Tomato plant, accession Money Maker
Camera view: vertical (180 deg); turntable rotation: 330 degrees
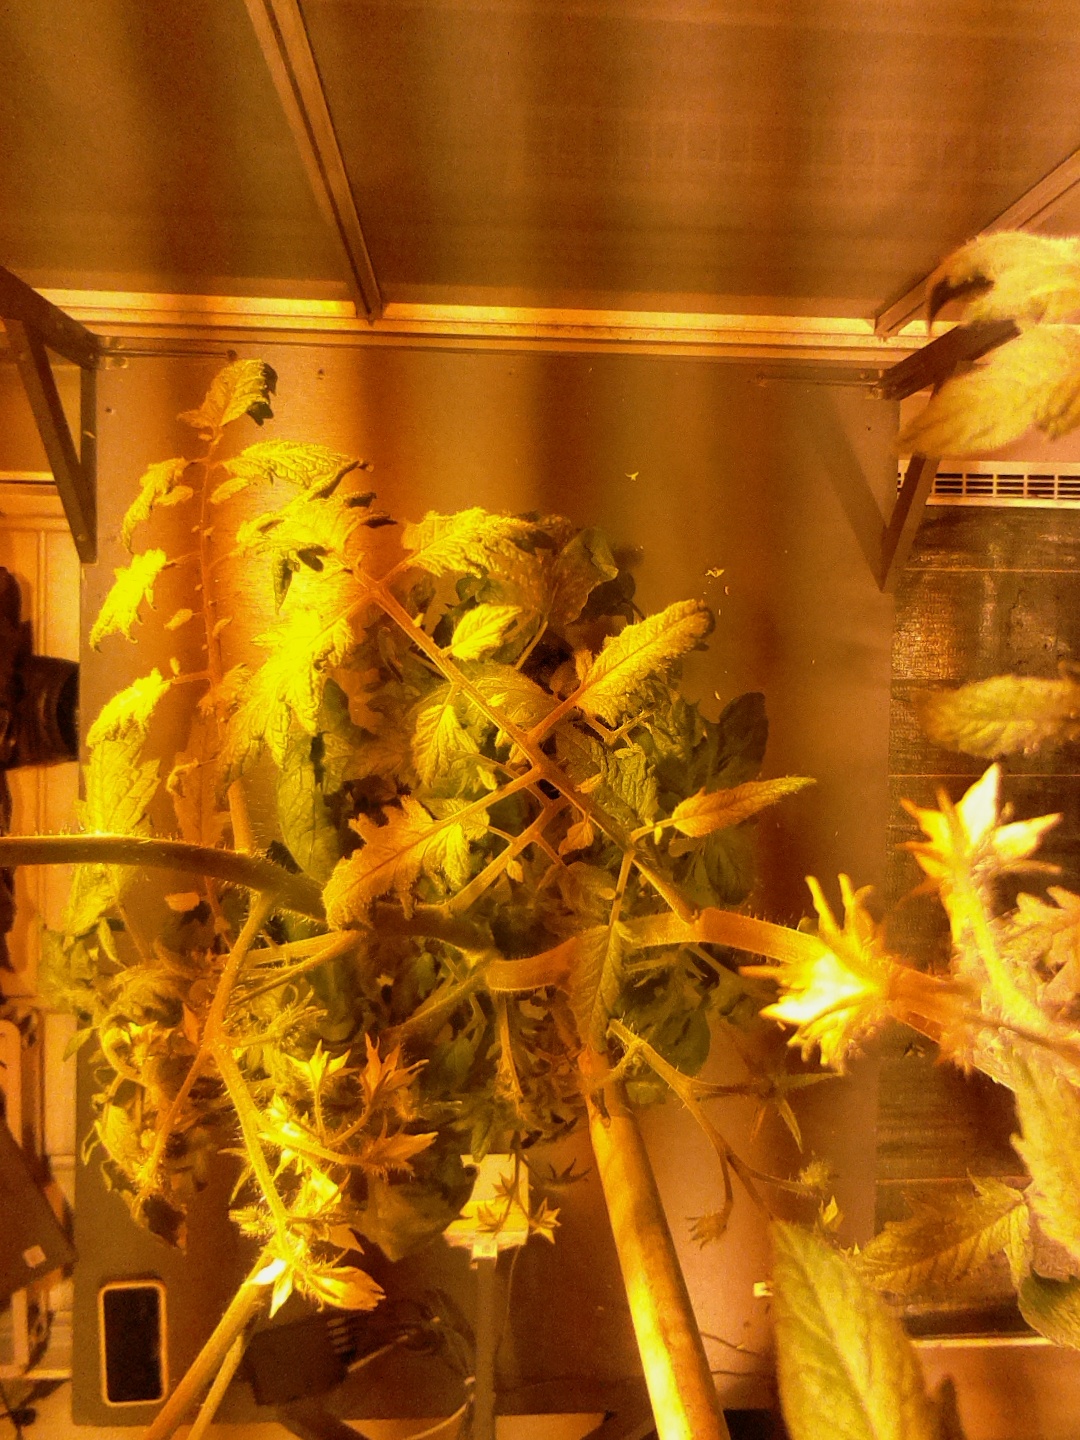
BBCH growth stage 72: 20%-30% of final fruit size